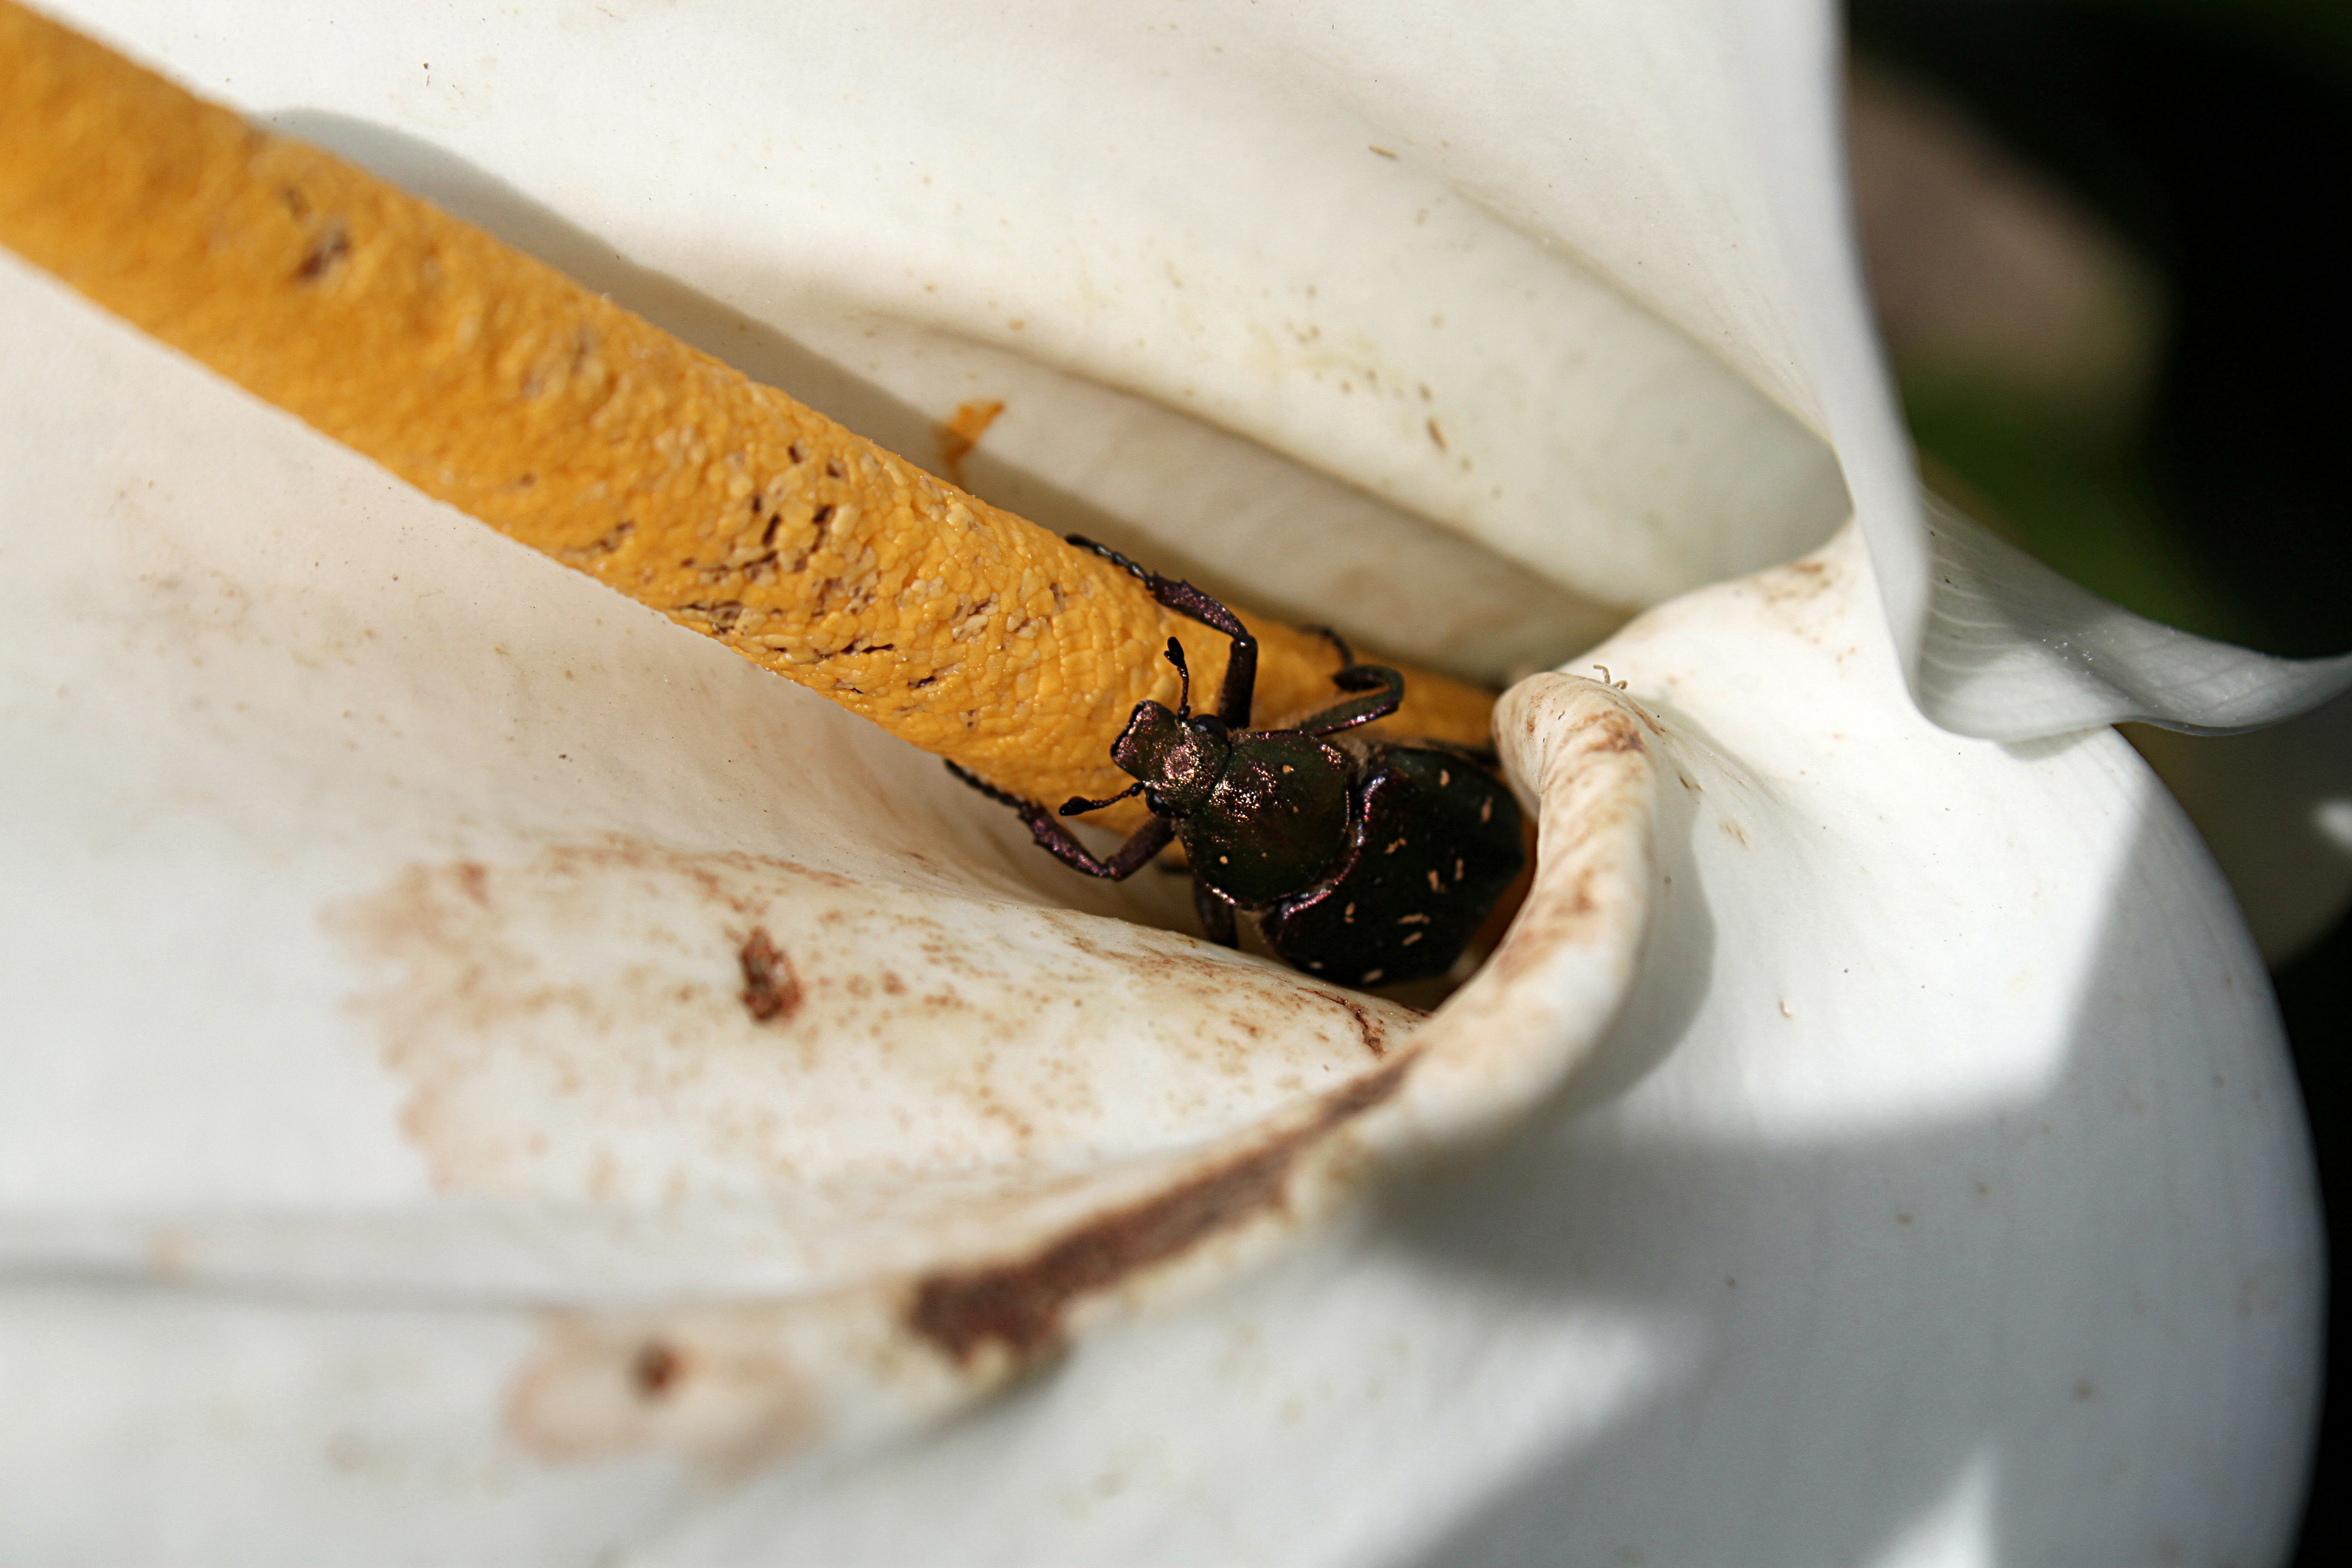
photography, leaf, flower, horn, produce, insect, macro, invertebrate, close up, animals, ggl1, xovesphoto, animales, gphoto, canoneos500d, macro photography